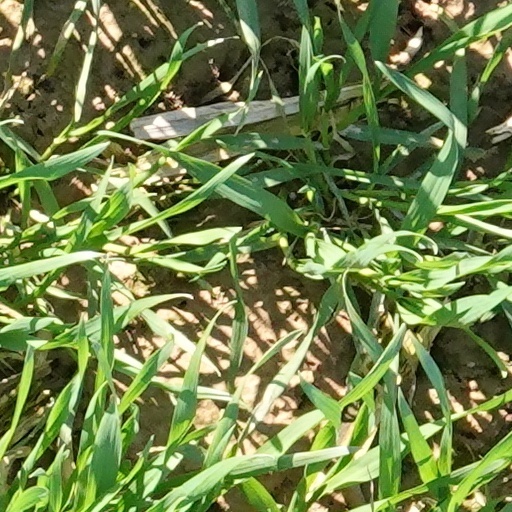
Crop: wheat